Somerset

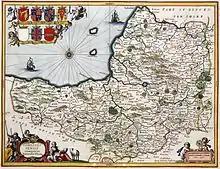
A map of the county in 1646, author unknown

The caves of the Mendip Hills were settled during the Palaeolithic period, and contain extensive archaeological sites such as those at Cheddar Gorge. Bones from Gough's Cave have been dated to 12,000 BCE, and a complete skeleton, known as Cheddar Man, dates from 7150 BCE. Examples of cave art have been found in Aveline's Hole. Some caves continued to be occupied until modern times, including Wookey Hole.